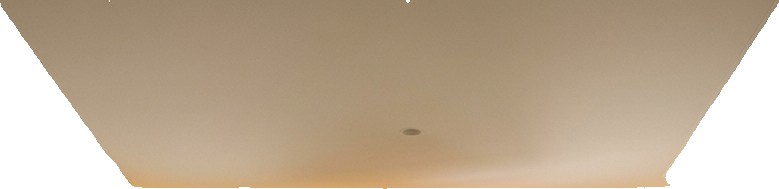
Surface category: ceiling